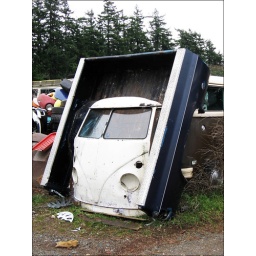
Front end of an older Volkswagen Bus sitting in a leaned up pick-up truck bed.